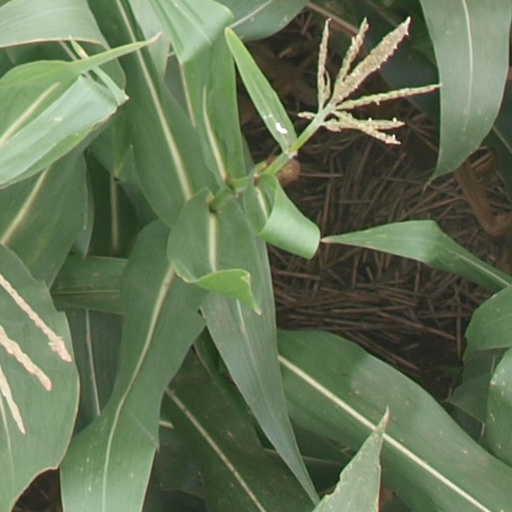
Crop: maize; corn